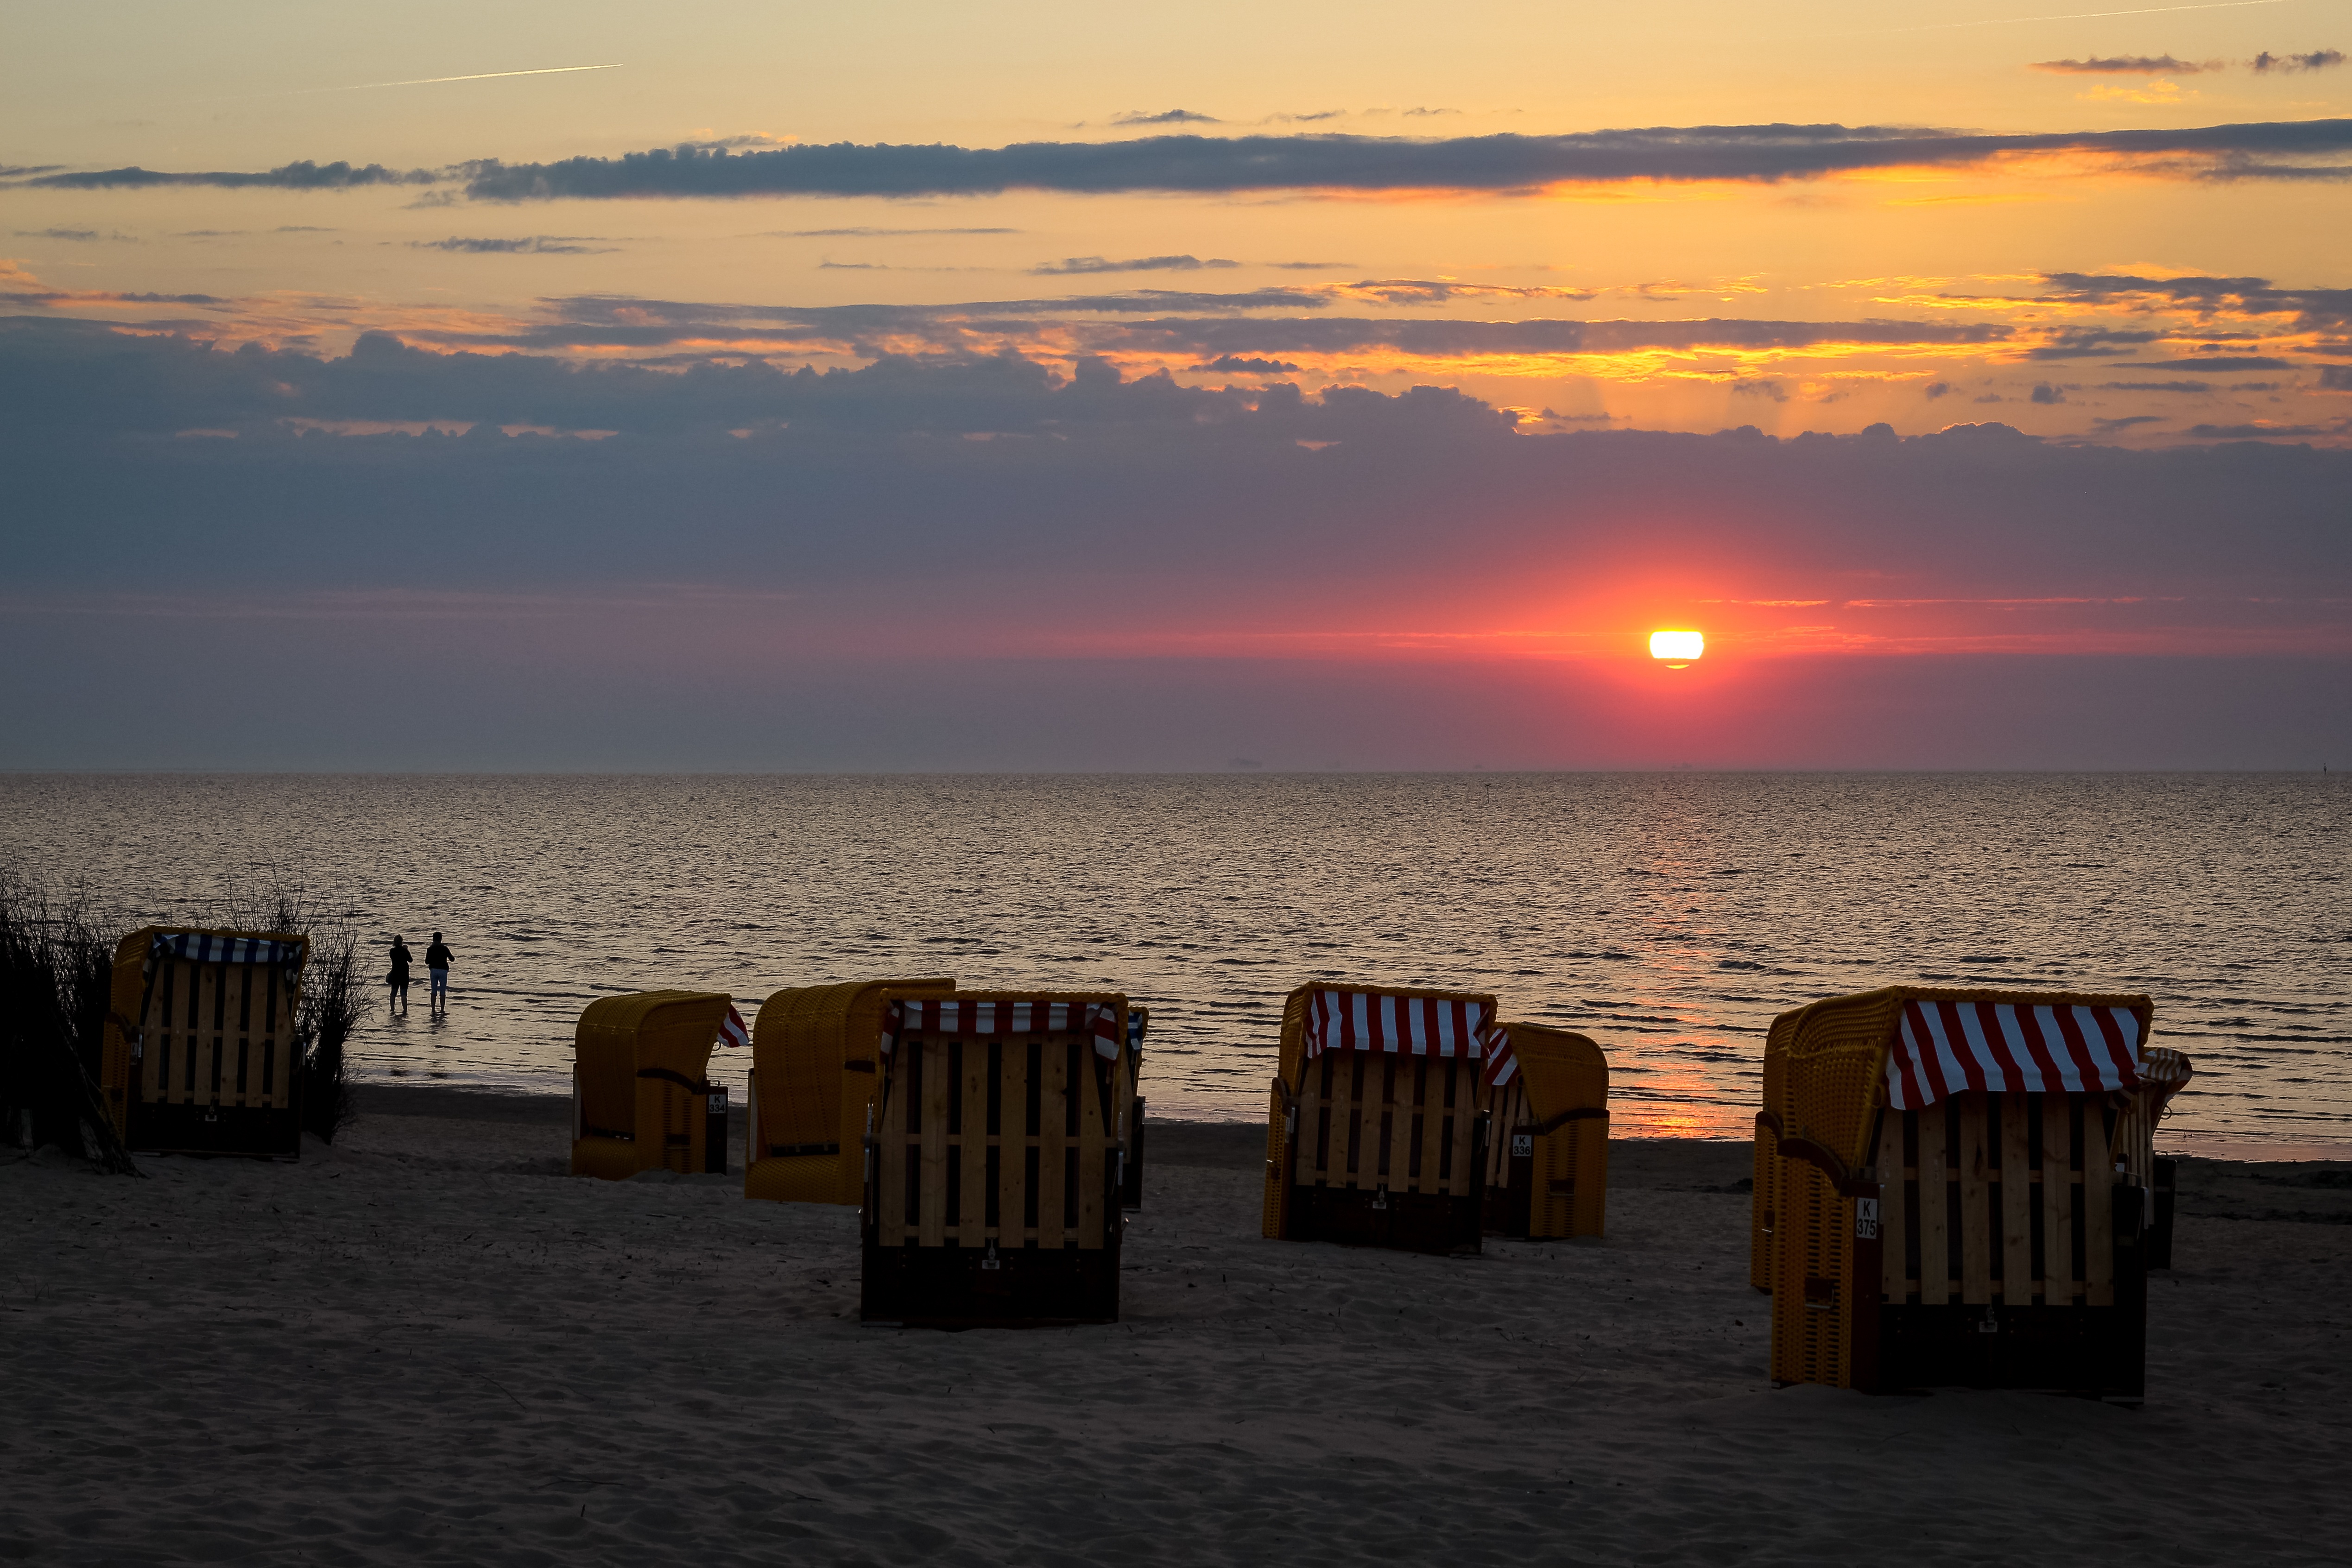
beach, sea, coast, water, sand, ocean, horizon, cloud, sky, sun, sunrise, sunset, sunlight, morning, shore, dawn, pier, dusk, evening, reflection, seascape, bay, seashore, afterglow